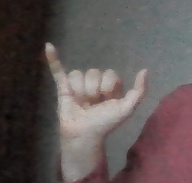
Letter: ya